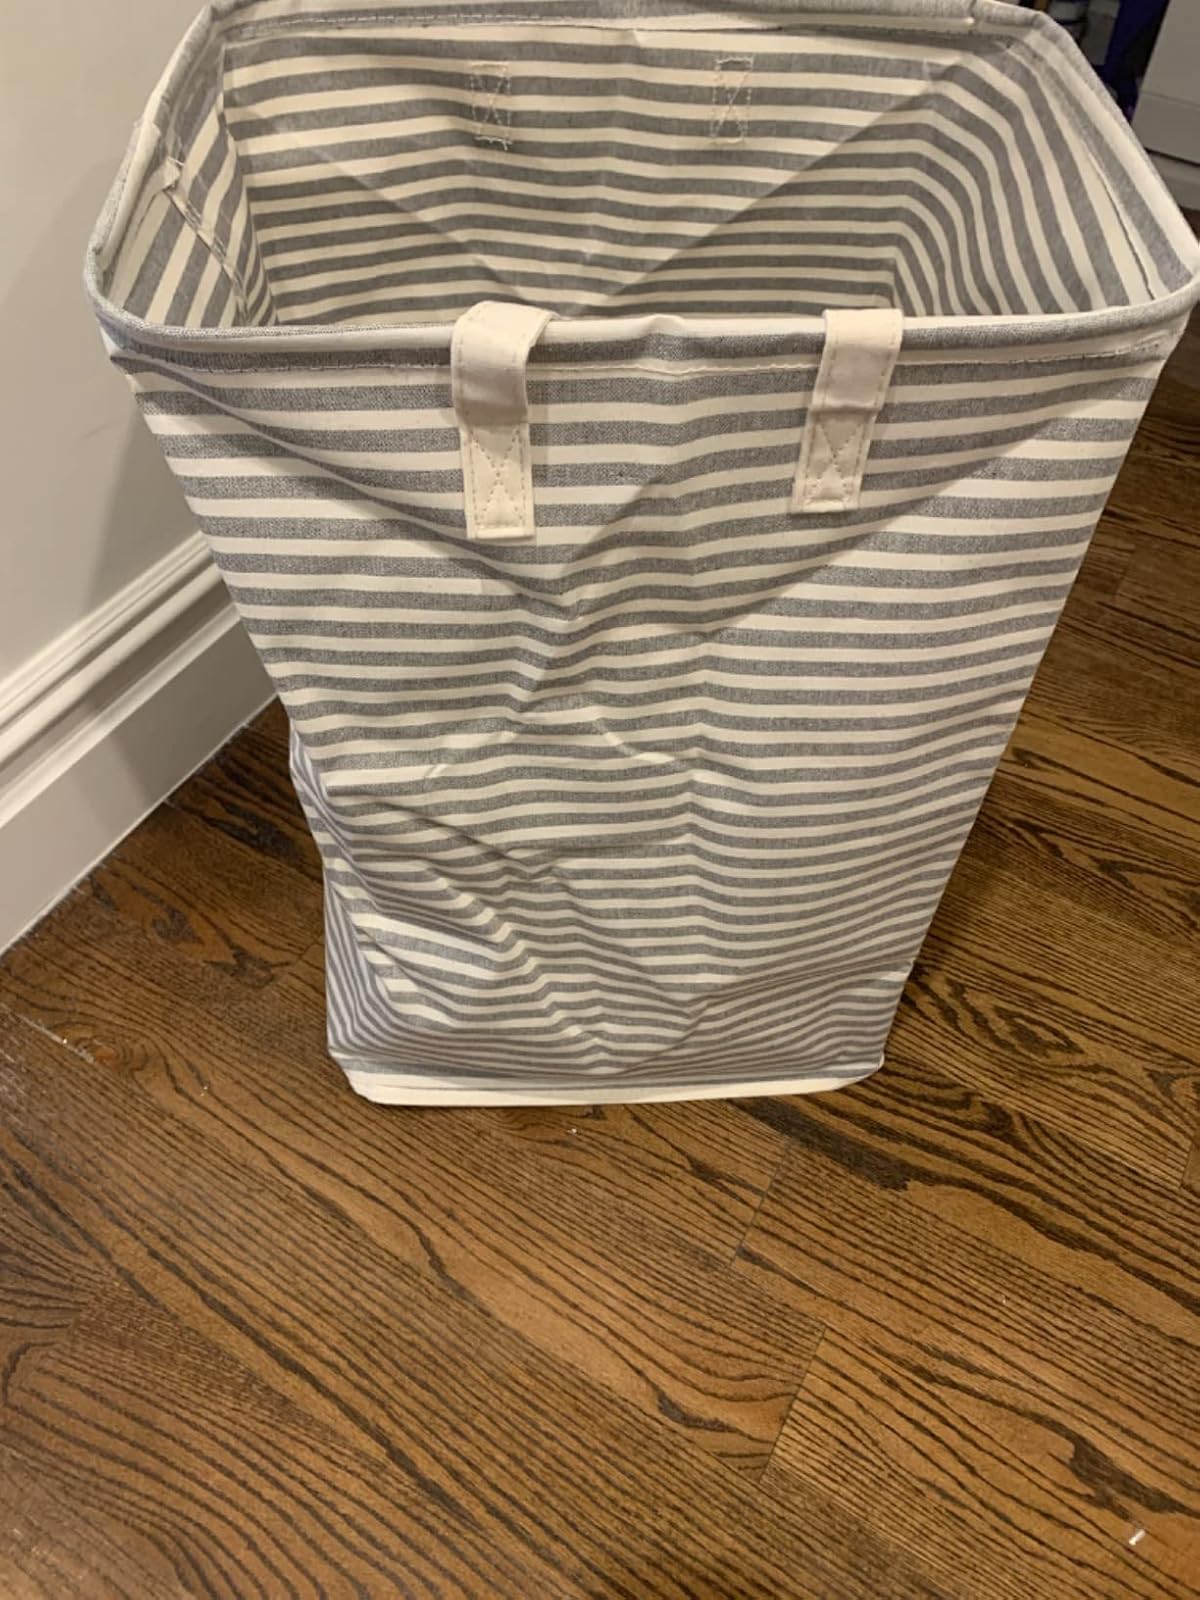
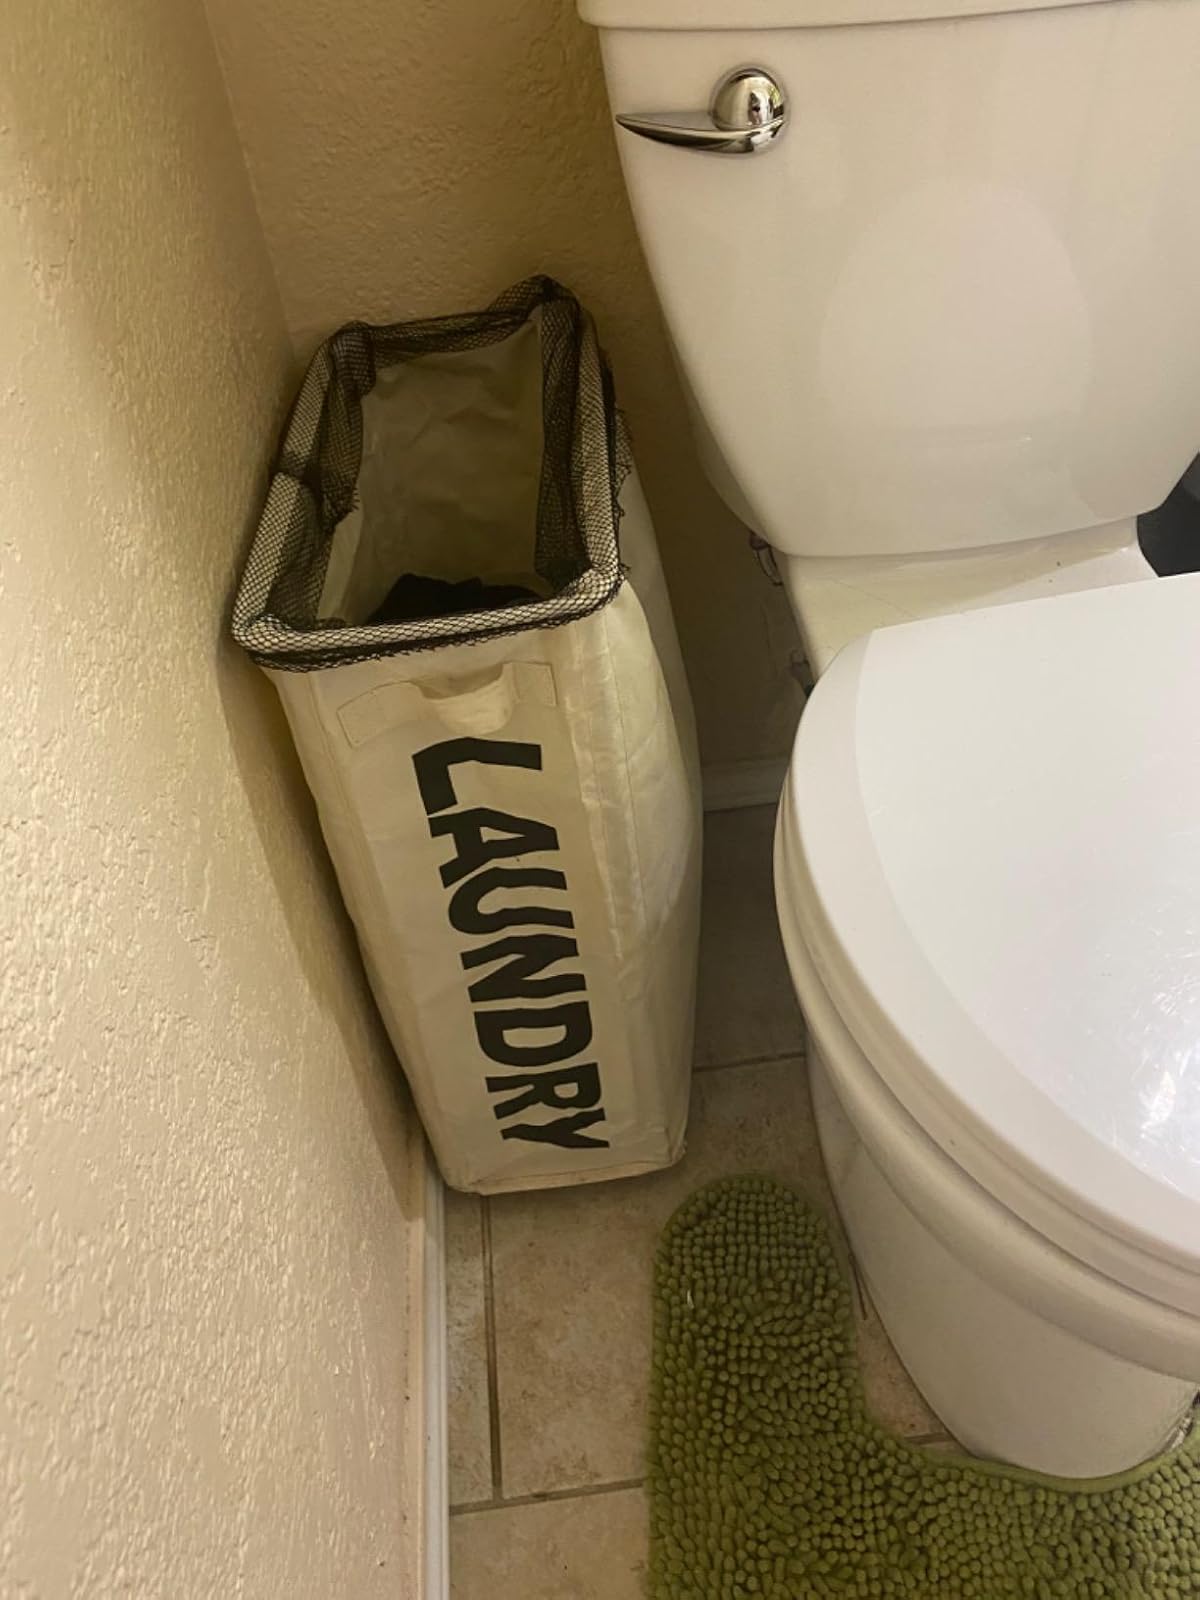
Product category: items_hamper
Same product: no